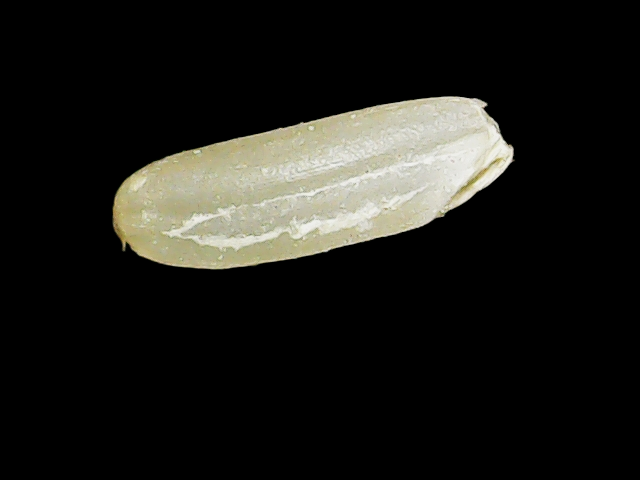
Rice variety: Binadhan17